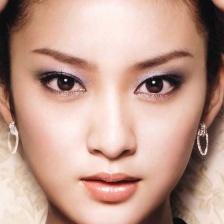
Label: faces